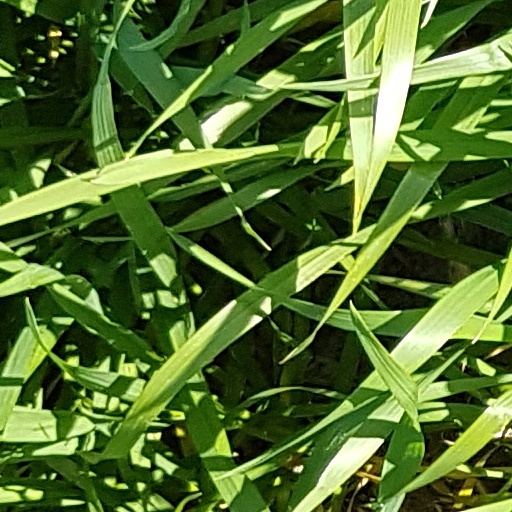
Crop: wheat